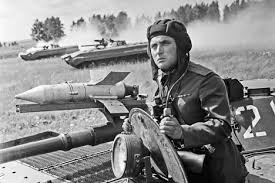
Label: BMP